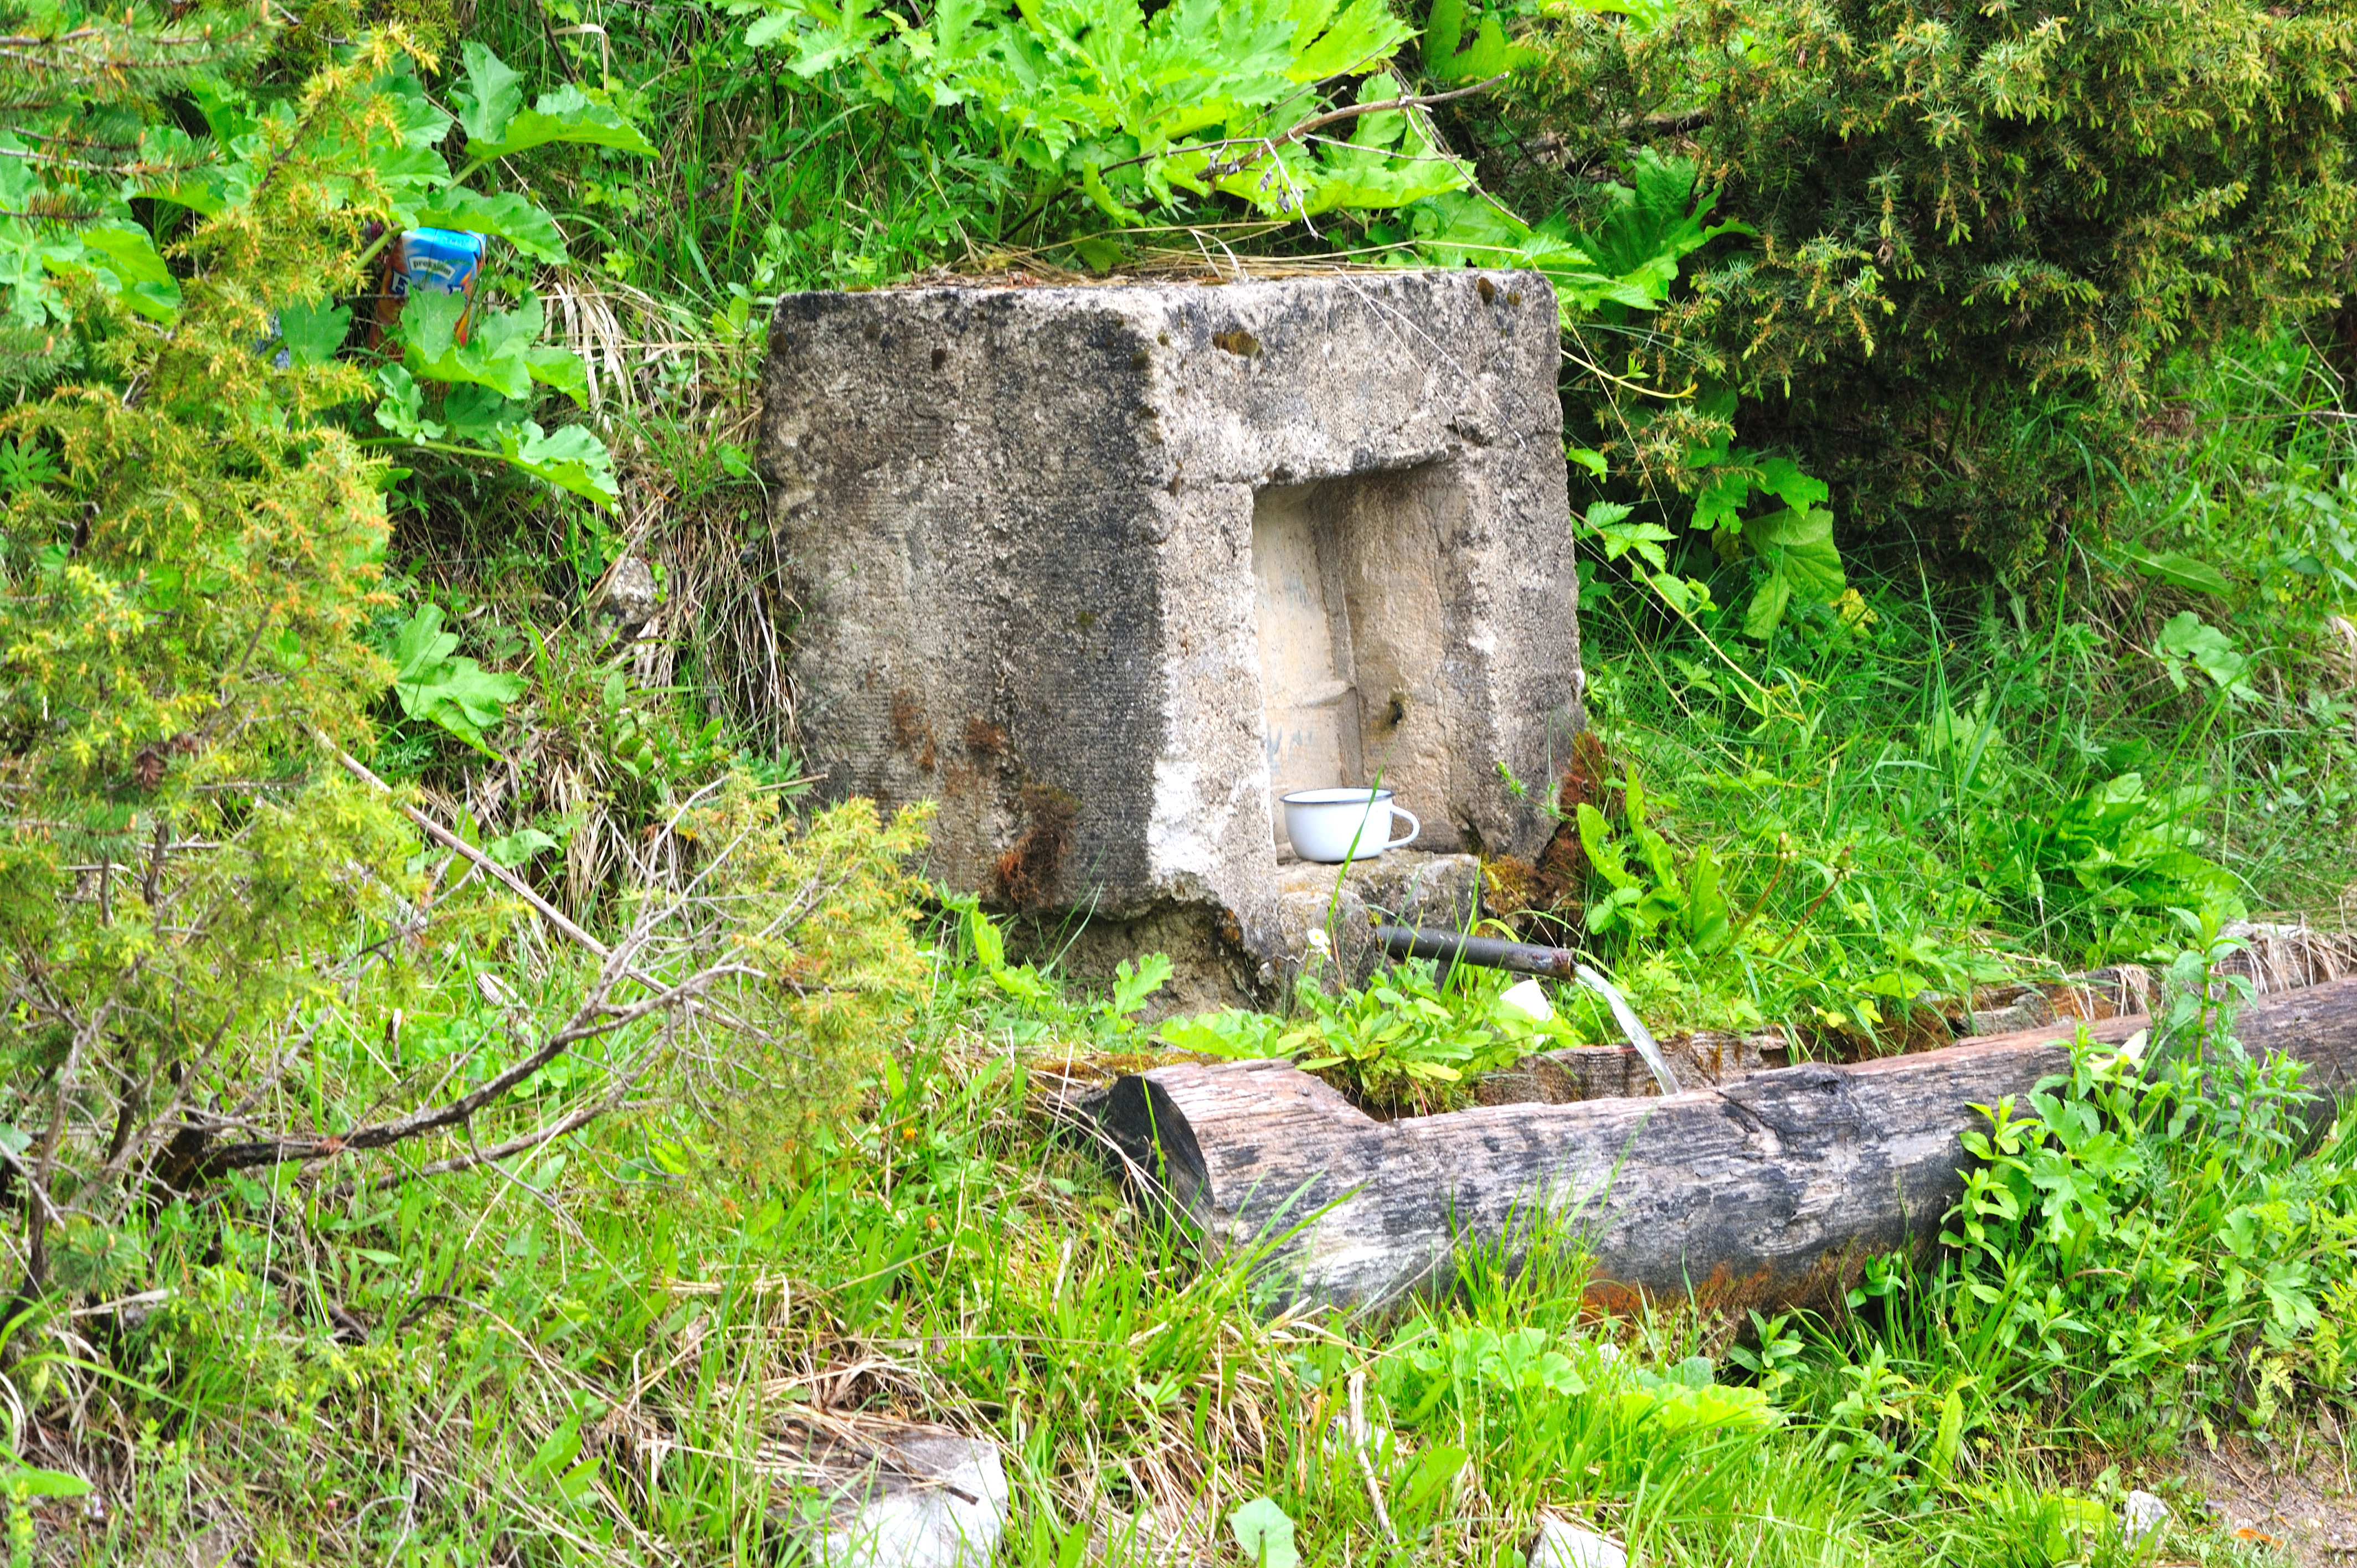
tree, rock, jungle, garden, ruins, trigrad, rural area